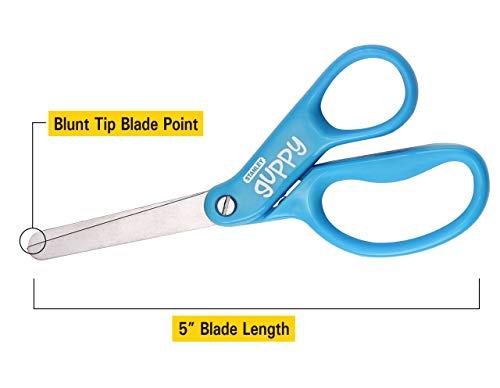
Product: Stanley Guppy 5-Inch Blunt Tip Kids Scissors, 8-Pack, Assorted Colors (SCI5BT-8PK)
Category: Office Products | Office & School Supplies | Education & Crafts | Students Scissors
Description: Comes in an assorted color pack: 2 Pink, 2 Blue, 2 Green, 2 Orange.
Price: $8.49
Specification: ASIN:B00TUE7RE4|ShippingWeight:8.8ounces(Viewshippingratesandpolicies)|DomesticShipping:ItemcanbeshippedwithinU.S.|InternationalShipping:ThisitemcanbeshippedtoselectcountriesoutsideoftheU.S.LearnMore|DateFirstAvailable:February20,2015